Avro Vulcan

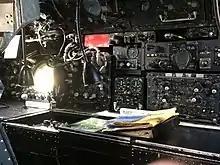
Avro Vulcan rear crew positions

The original Vulcan B.1 radio fit was: two 10-channel VHF transmitter/receivers (TR-1985/TR-1986) and an STR-18, 24-channel HF transmitter-receiver (R4187/T4188). The Vulcan B.1A also featured a UHF transmitter-receiver (ARC-52). The initial B.2 radio fit was similar to the B.1A though it was ultimately fitted with the ARC-52, a V/UHF transmitter/receiver (PTR-175), and a single-sideband modulation HF transmitter-receiver (Collins 618T).